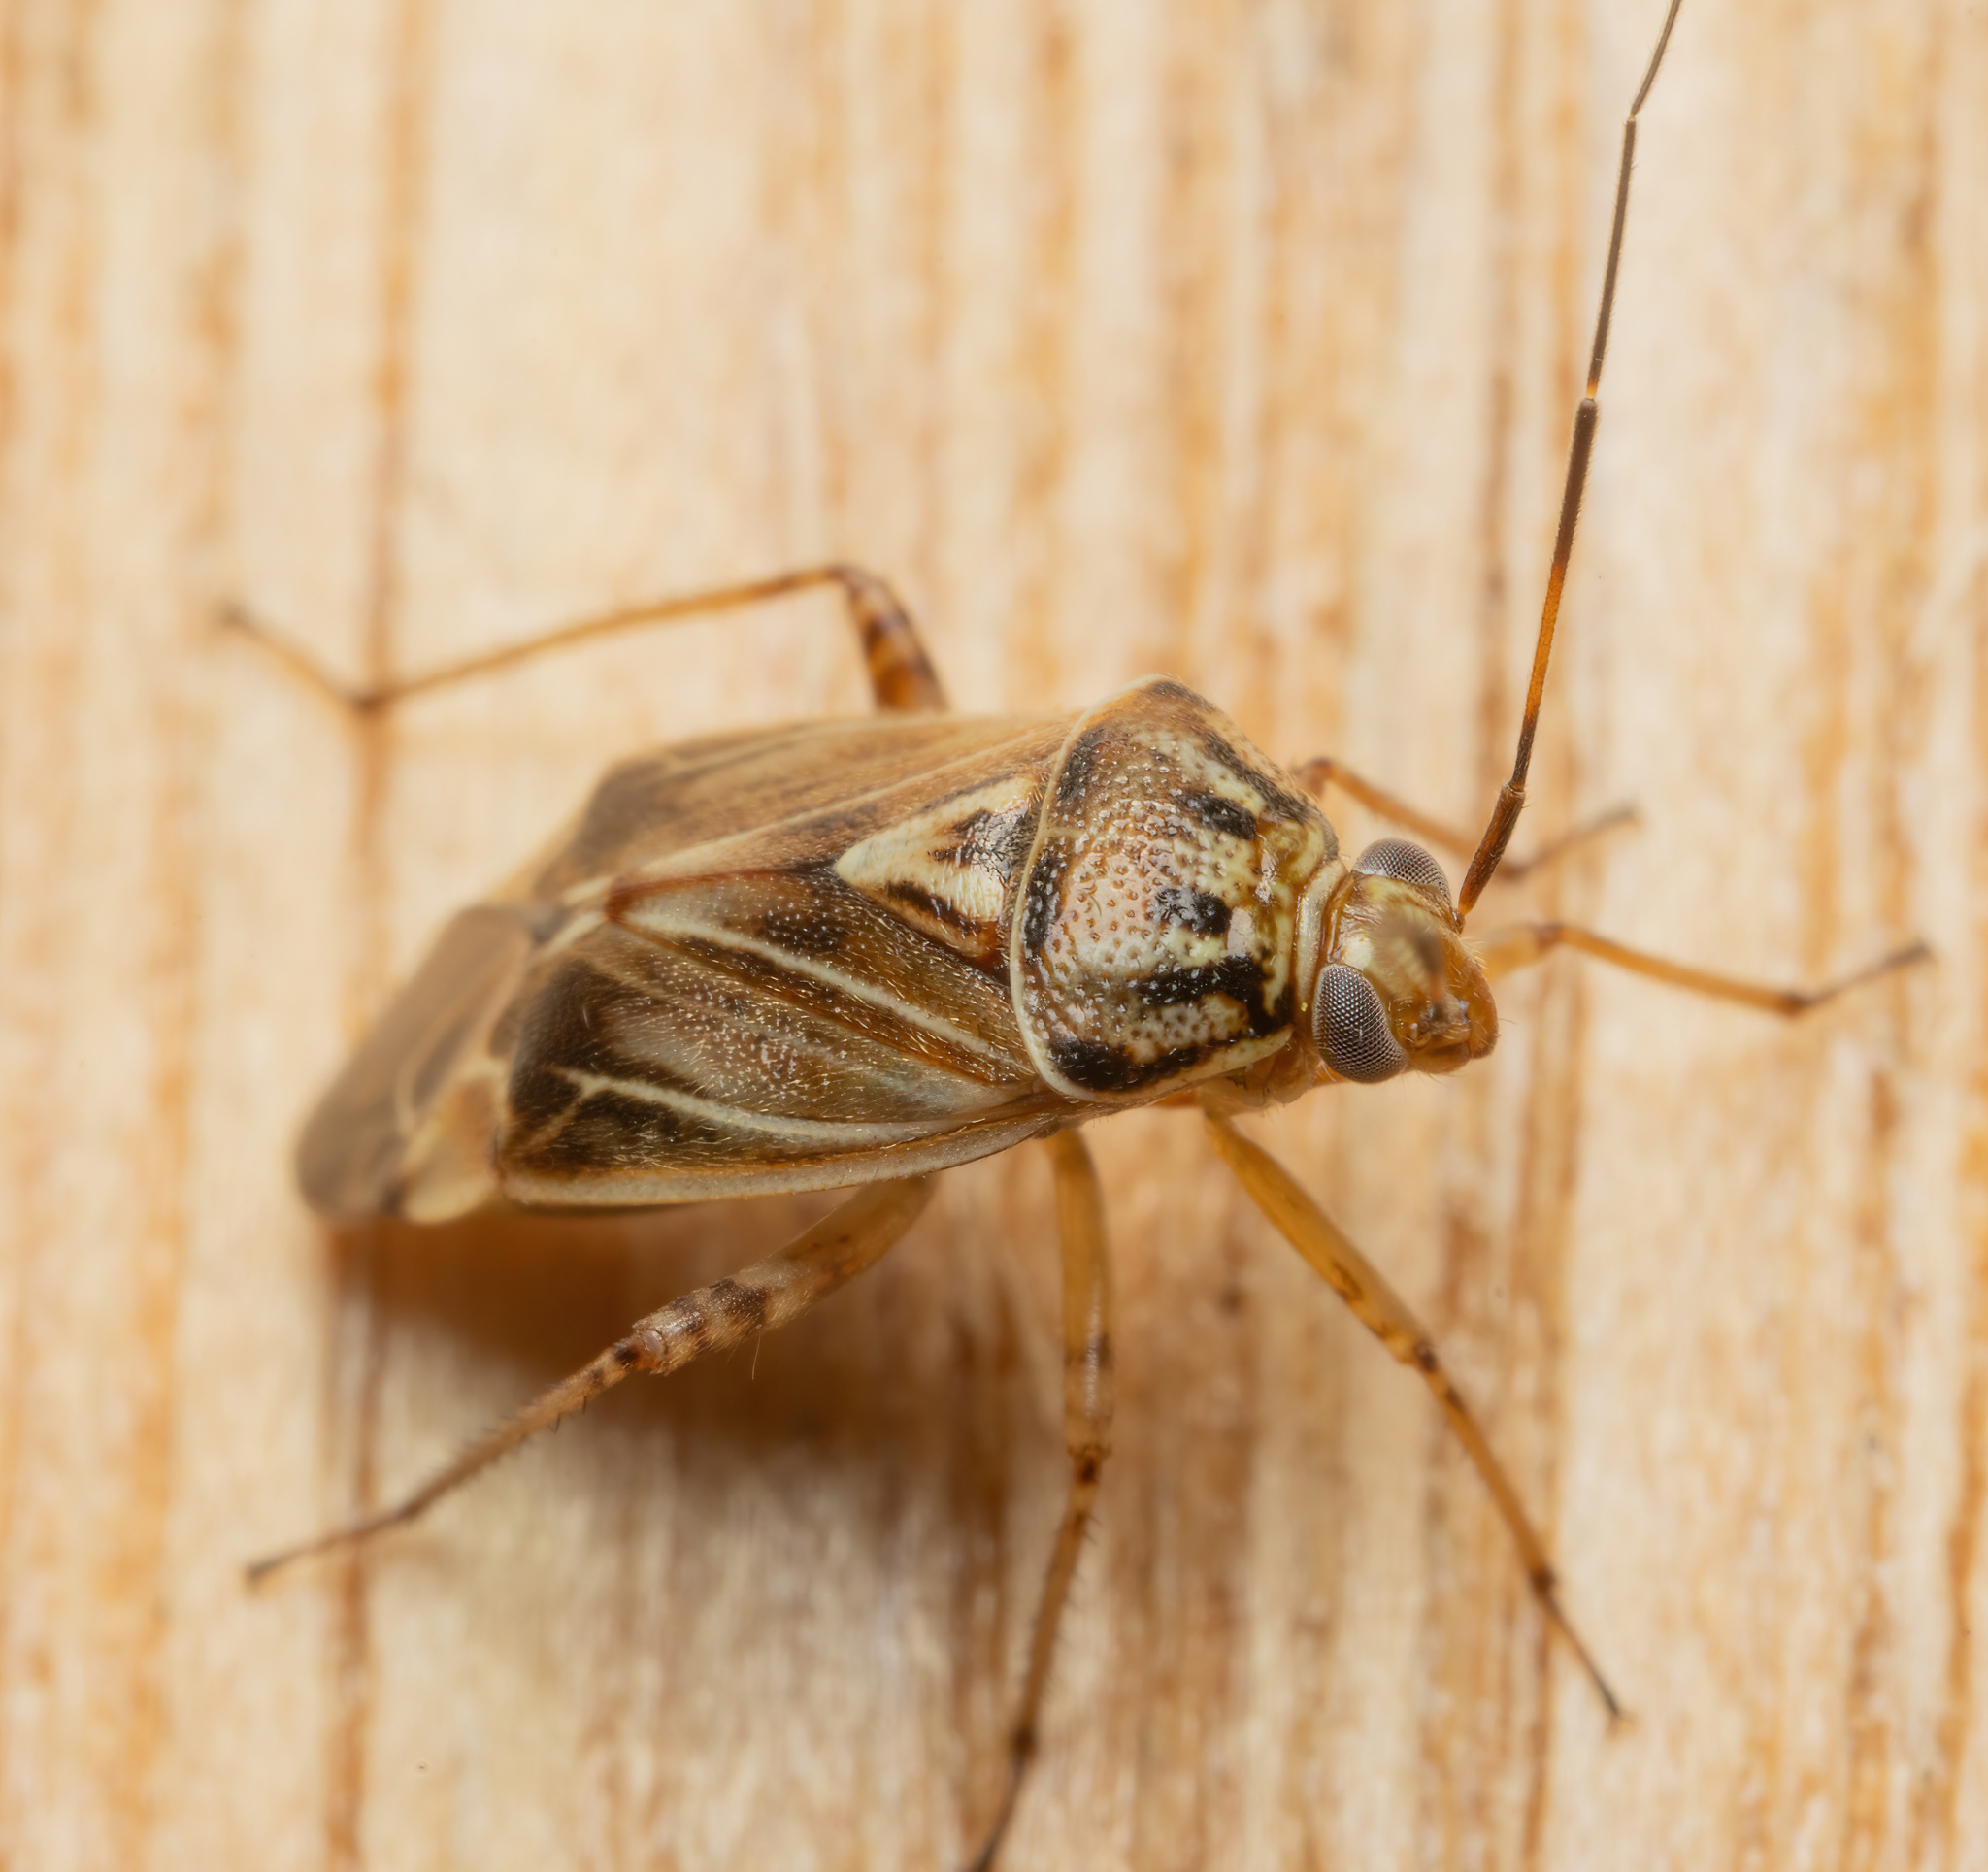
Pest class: lygus_bug